Chad Wallach

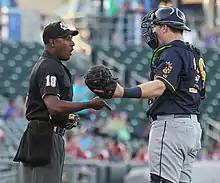
Wallach (right) arguing with umpire Ramon De Jesus while a member of the New Orleans Baby Cakes in 2018

Wallach was claimed off waivers by the Miami Marlins on November 3, 2017. He began the 2018 season with the Marlins on the Opening Day roster as their backup catcher but was ultimately sent down to the Triple-A New Orleans Baby Cakes after appearing in nine games when J. T. Realmuto was activated off the disabled list. He hit .224 in 147 at bats with three home runs and 16 RBIs in 44 games, as well as .357/.438/.429 in 14 at bats for the GCL Marlins, before being called back up to the Marlins on September 1, 2018. On September 23, he hit his first career home run. He finished the season batting .178/.275/.267 with one home run and five RBIs in 15 games with the Marlins.